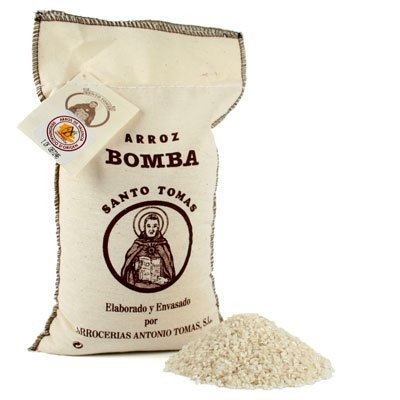
Item Name: Santo Tomas Bomba Rice D.O. In Textile Bag - 2 kg. by Hot Paella
Value: 1.0
Unit: Count

Price: 61